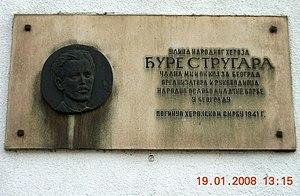
Đuro Strugar était avocat. Il participa à la lutte de libération nationale de la Yougoslavie et il a reçu le titre de Héros national de la Yougoslavie le 9 mai 1945.